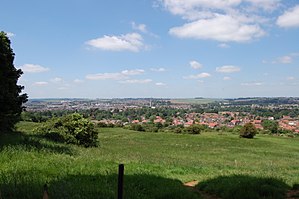
Grantham
Grantham by, 2008.
Grantham er en by, i distriktet South Kesteven i Lincolnshire i England.